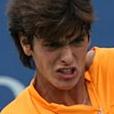
Age: 15